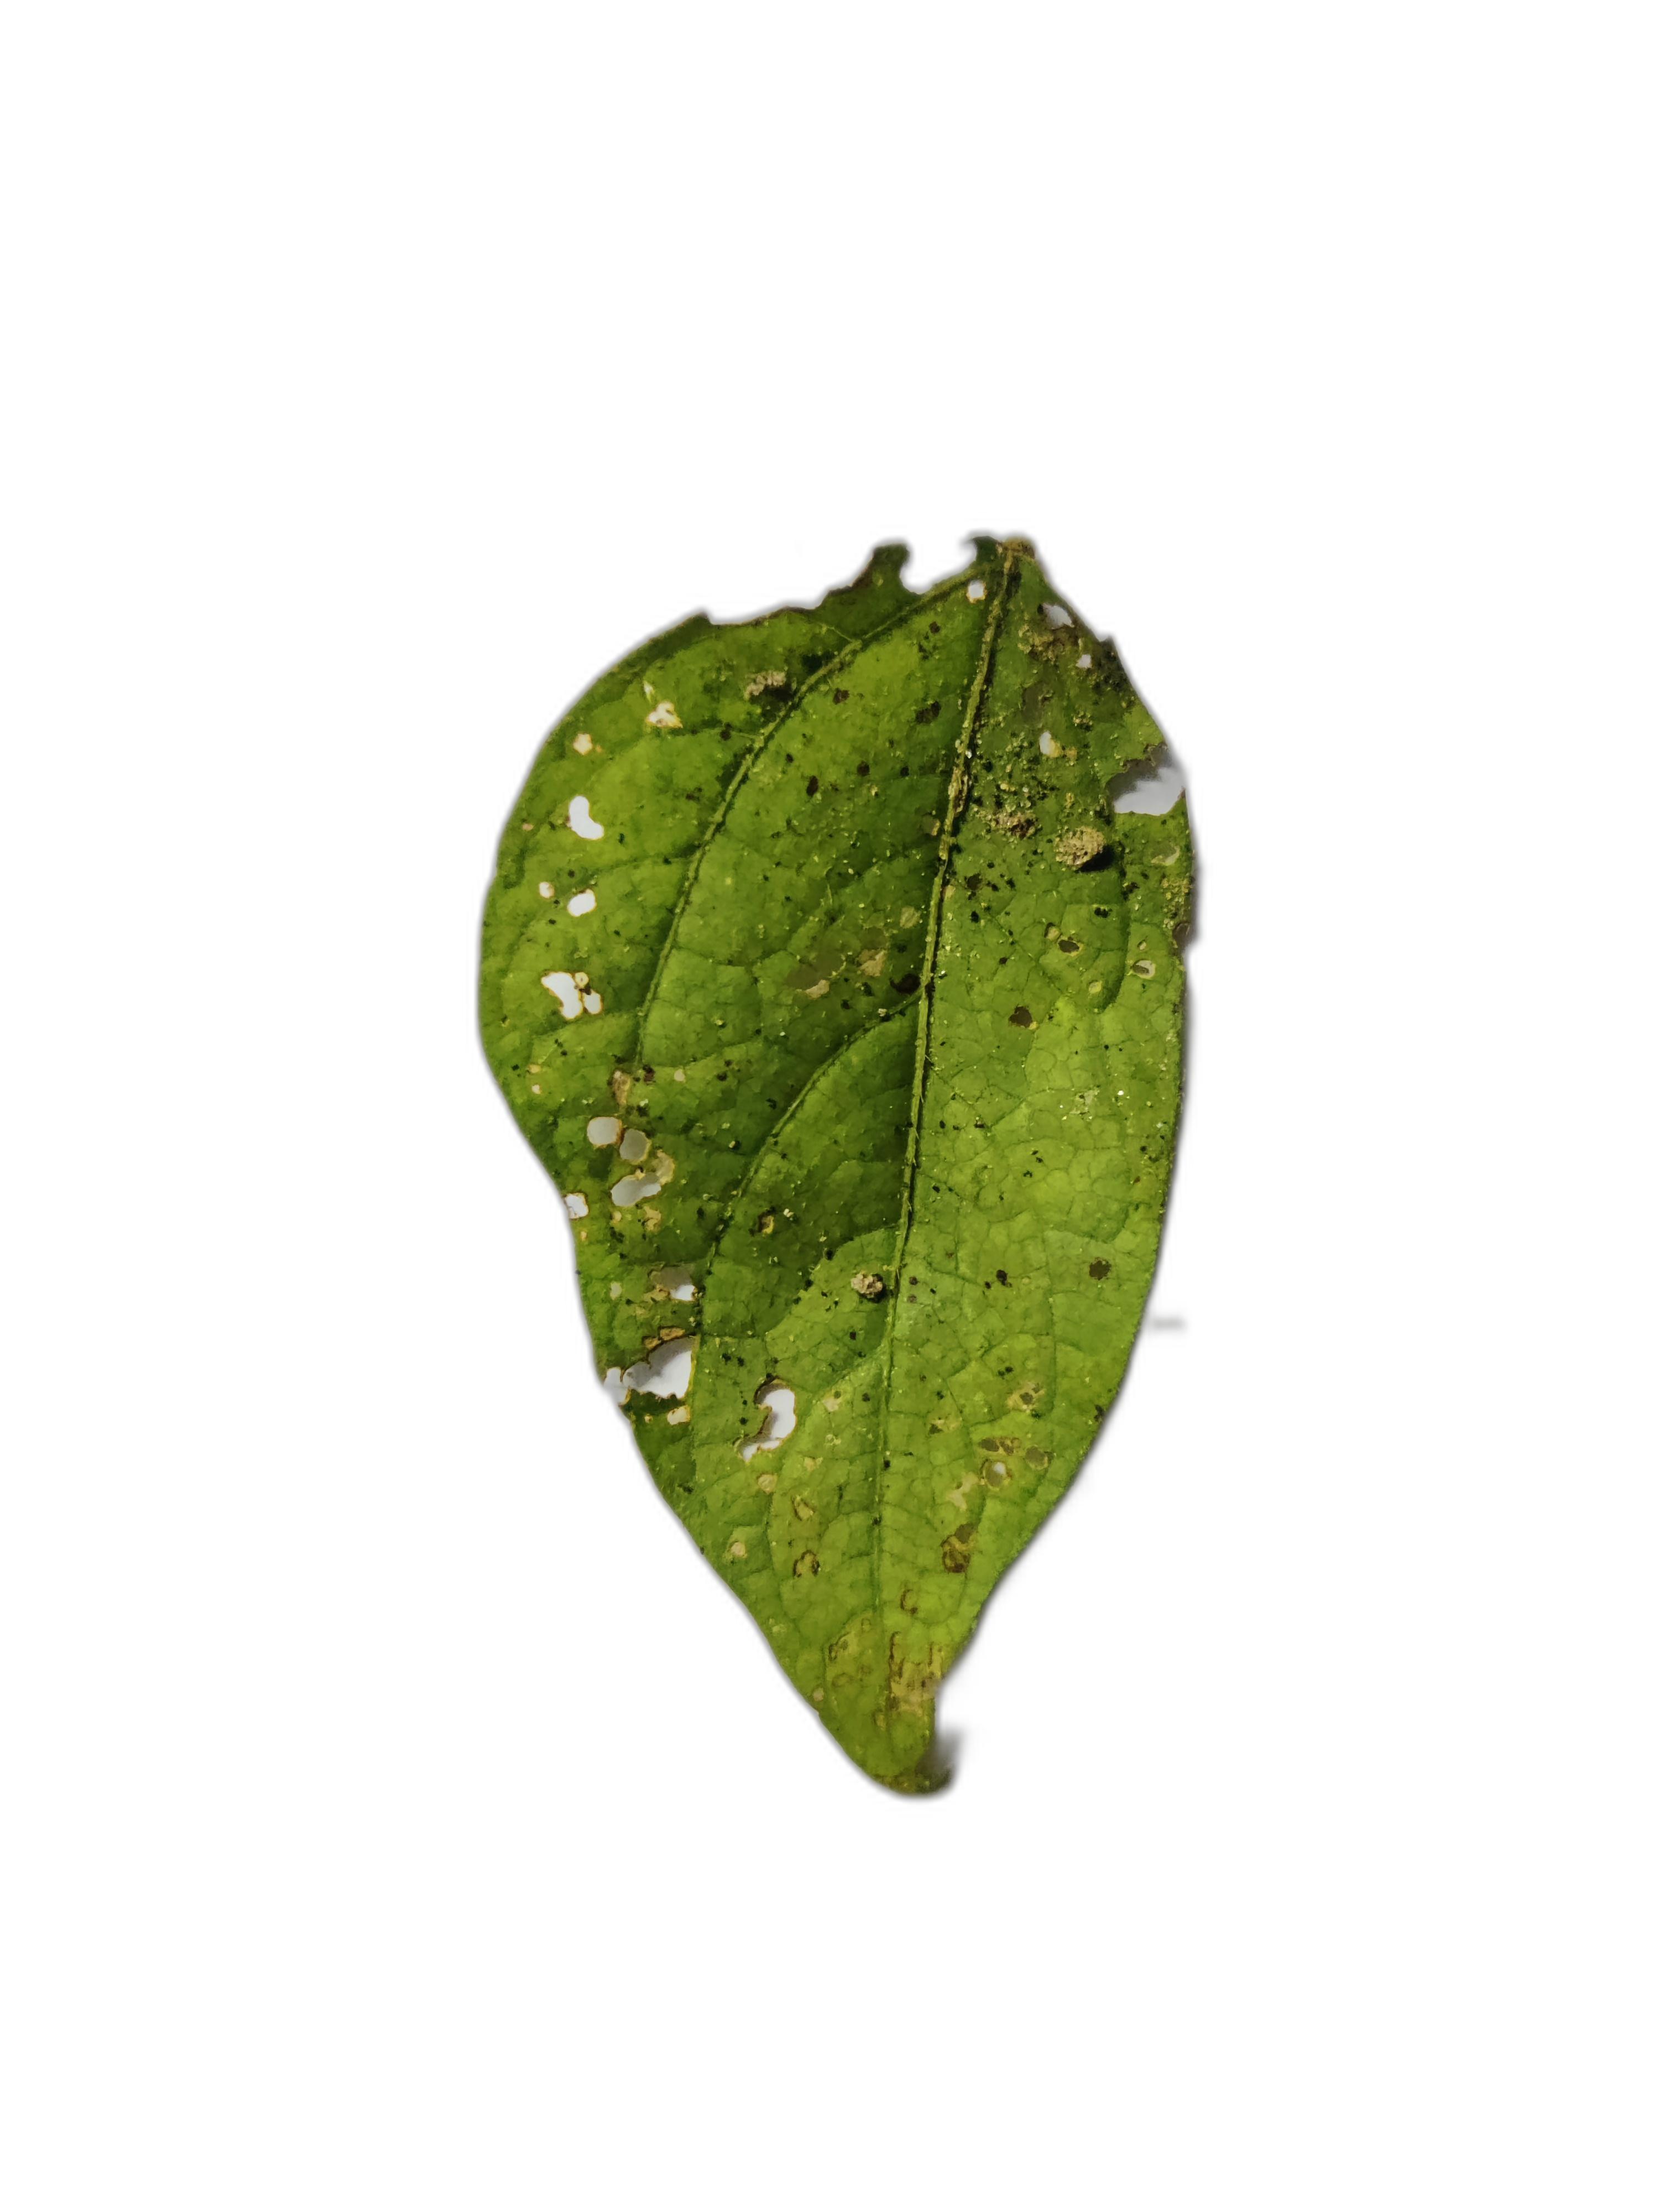
Label: Insect